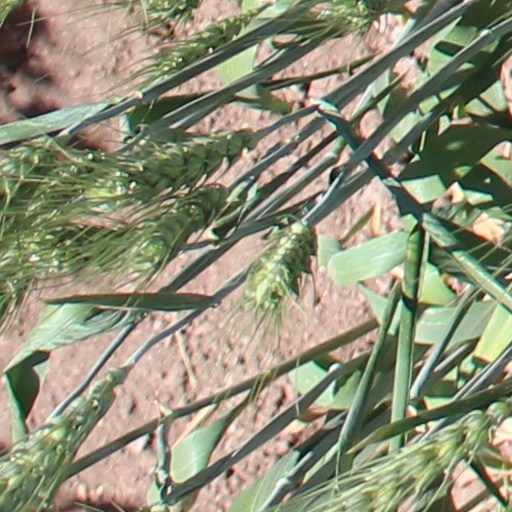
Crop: wheat